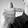
ASL letter: T